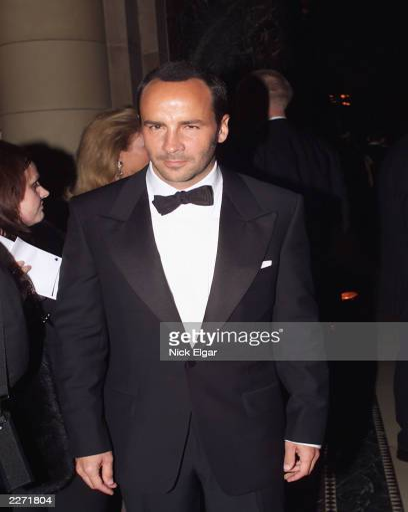
profession at the night of stars 2000 a salute to icons of design held